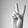
ASL letter: V